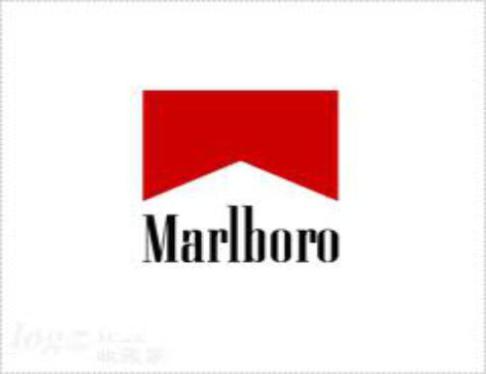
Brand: marlboro
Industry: Necessities